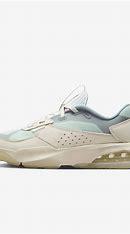
Brand: Jordan
Model: Air 200E